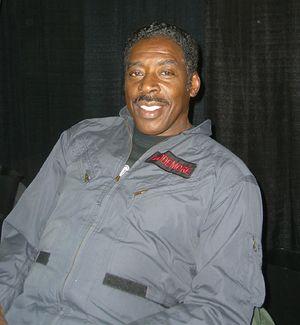
Cet article présente les épisodes de la septième saison de la série télévisée américaine How I Met Your Mother.
Cet article présente les personnages de l'entourage de Bree Van de Kamp du feuilleton télévisé Desperate Housewives.